Street children in the Philippines

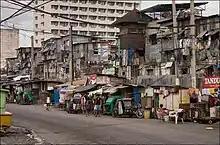
A slum in Manila, circa pre-2009

The phenomenon of street children in the Philippines was first attested in the 1980s. As of 2021 the number of street children in the Philippines is estimated at around 250,000.